Ricky Phillips

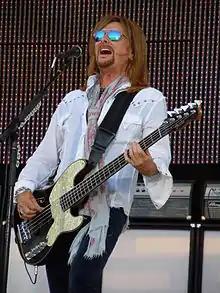
Phillips performing with Styx in 2010

Ricky Lynn Phillips (born October 7, 1952) is an American bass guitarist and was a member of the rock band Styx from 2003 to 2024, splitting duties with original bassist Chuck Panozzo. He has also played in Nasty Habit, as a member of the Babys and Bad English, and with Coverdale-Page and Ted Nugent.